William McMahon

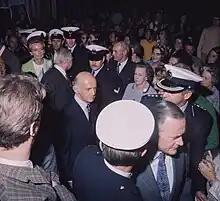
McMahon at a campaign rally in Springvale, Victoria during the 1972 federal election

McMahon had been a minister continuously for 21 years and 6 months, a record in the Australian Government that has never been threatened. Only Sir George Pearce and Sir John McEwen had longer overall ministerial service, but their terms were not continuous.